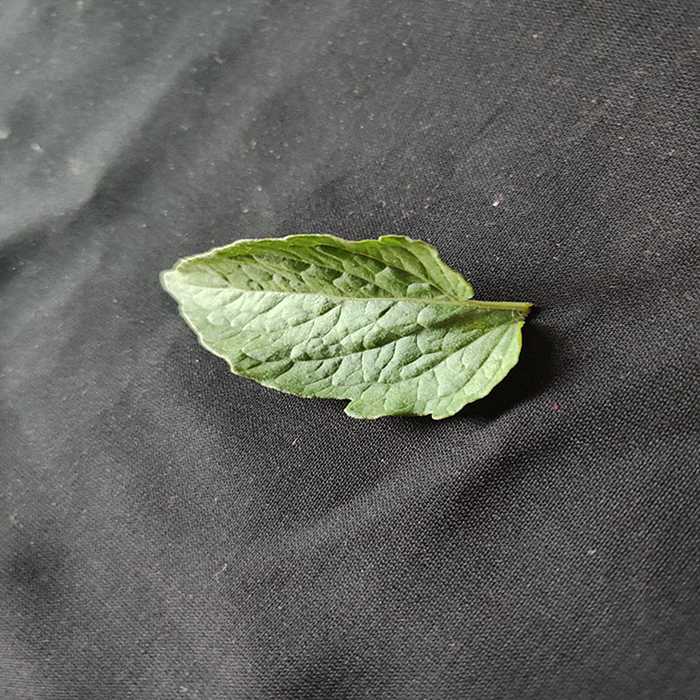
Plant: Tomato
Label: Tomato Fresh leaf